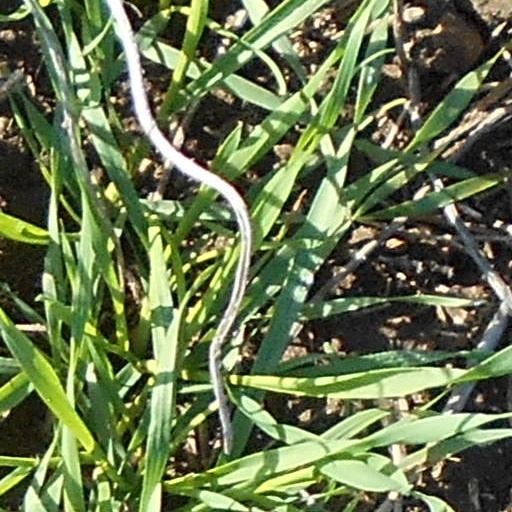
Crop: wheat